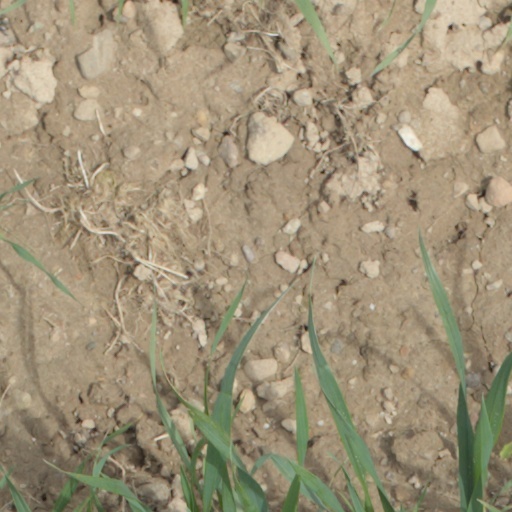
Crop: wheat